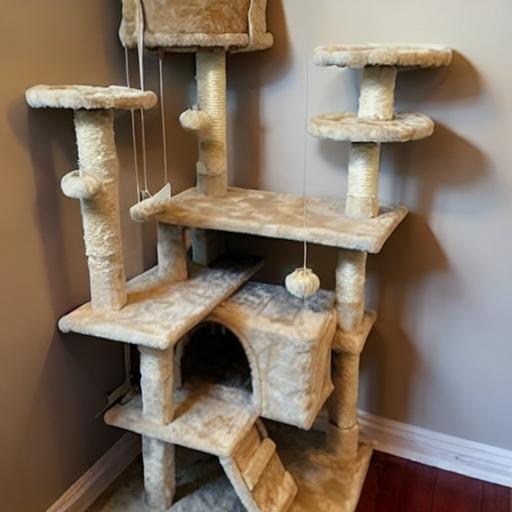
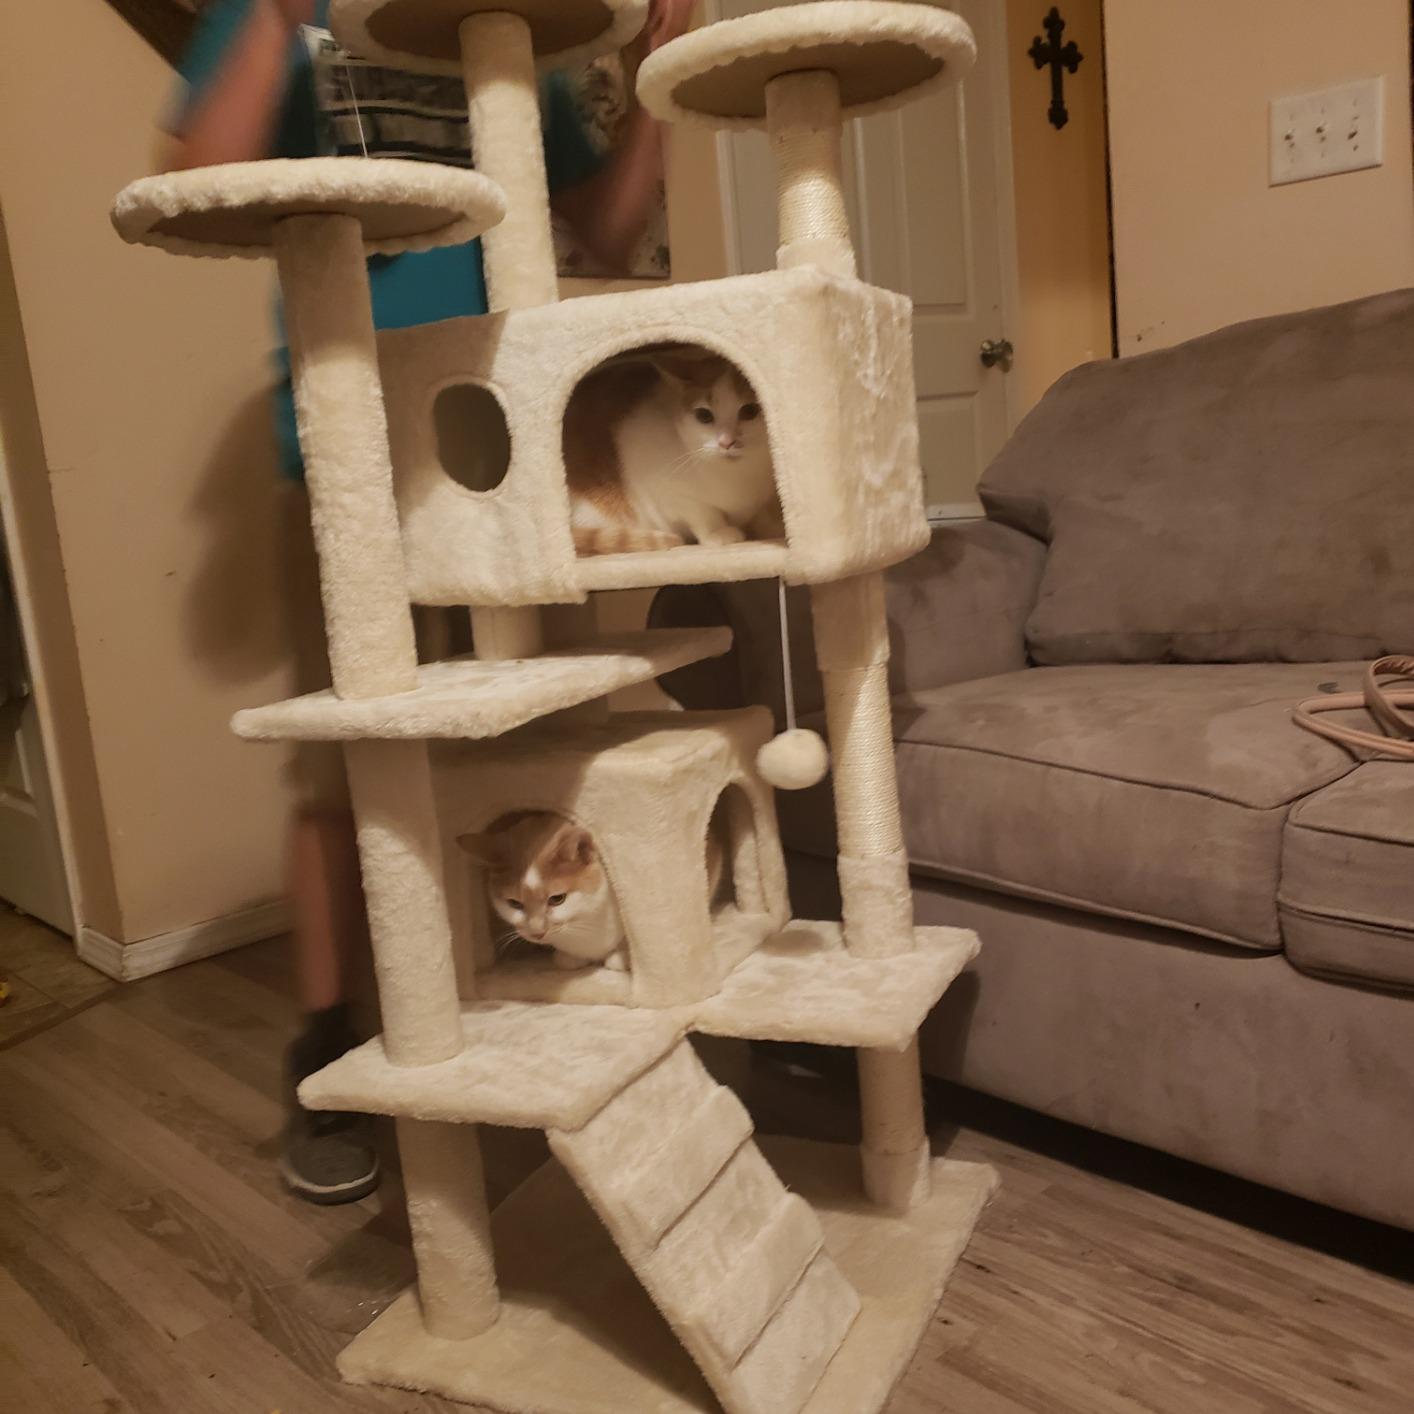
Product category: items_cat tree
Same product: no